Answer in natural language. Considering the relative positions, is modern tv stand in black (marked C) above or below white cone floor lamp (marked B)? Choose between the following options: below or above
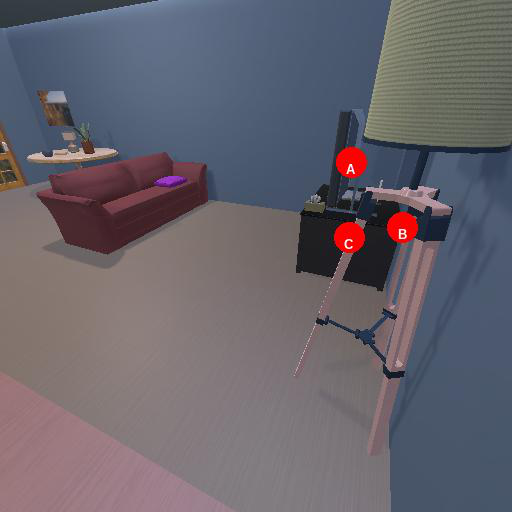
<answer>above</answer>